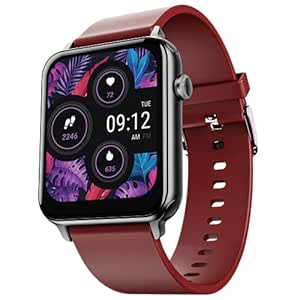
boAt Wave Lite Smartwatch with 1.69 Inches(4.29cm) HD Display
Category: Electronics
Price: 1499 (list price: 6990)
Rating: 3.9 (21,796 ratings)
About this product: Screen Size: The 1.69 inch HD full touch display with 500 nits of brightness will bring every detail to life!|Resolution: Get sharper color resolution that brightens your virtual world exponentially.|Slim Design: The ultra slim and lightweight design of the watch is ideal to keep you surfing your wave all day!|Sports Modes: Track your daily activity: calories burnt & steps taken. Choose from multiple sports modes which include Walking, Running, Cycling, Climbing, Yoga, Basketball, Football & many more|Google Fit & Apple Health: The watch supports Google and Apple Fit to seamlessly monitor your health.|IP Rating: Sweat freely while you work out with IP68 dust, sweat and splash resistance.|Watch Faces- Customize your style with 140+ based watch faces.